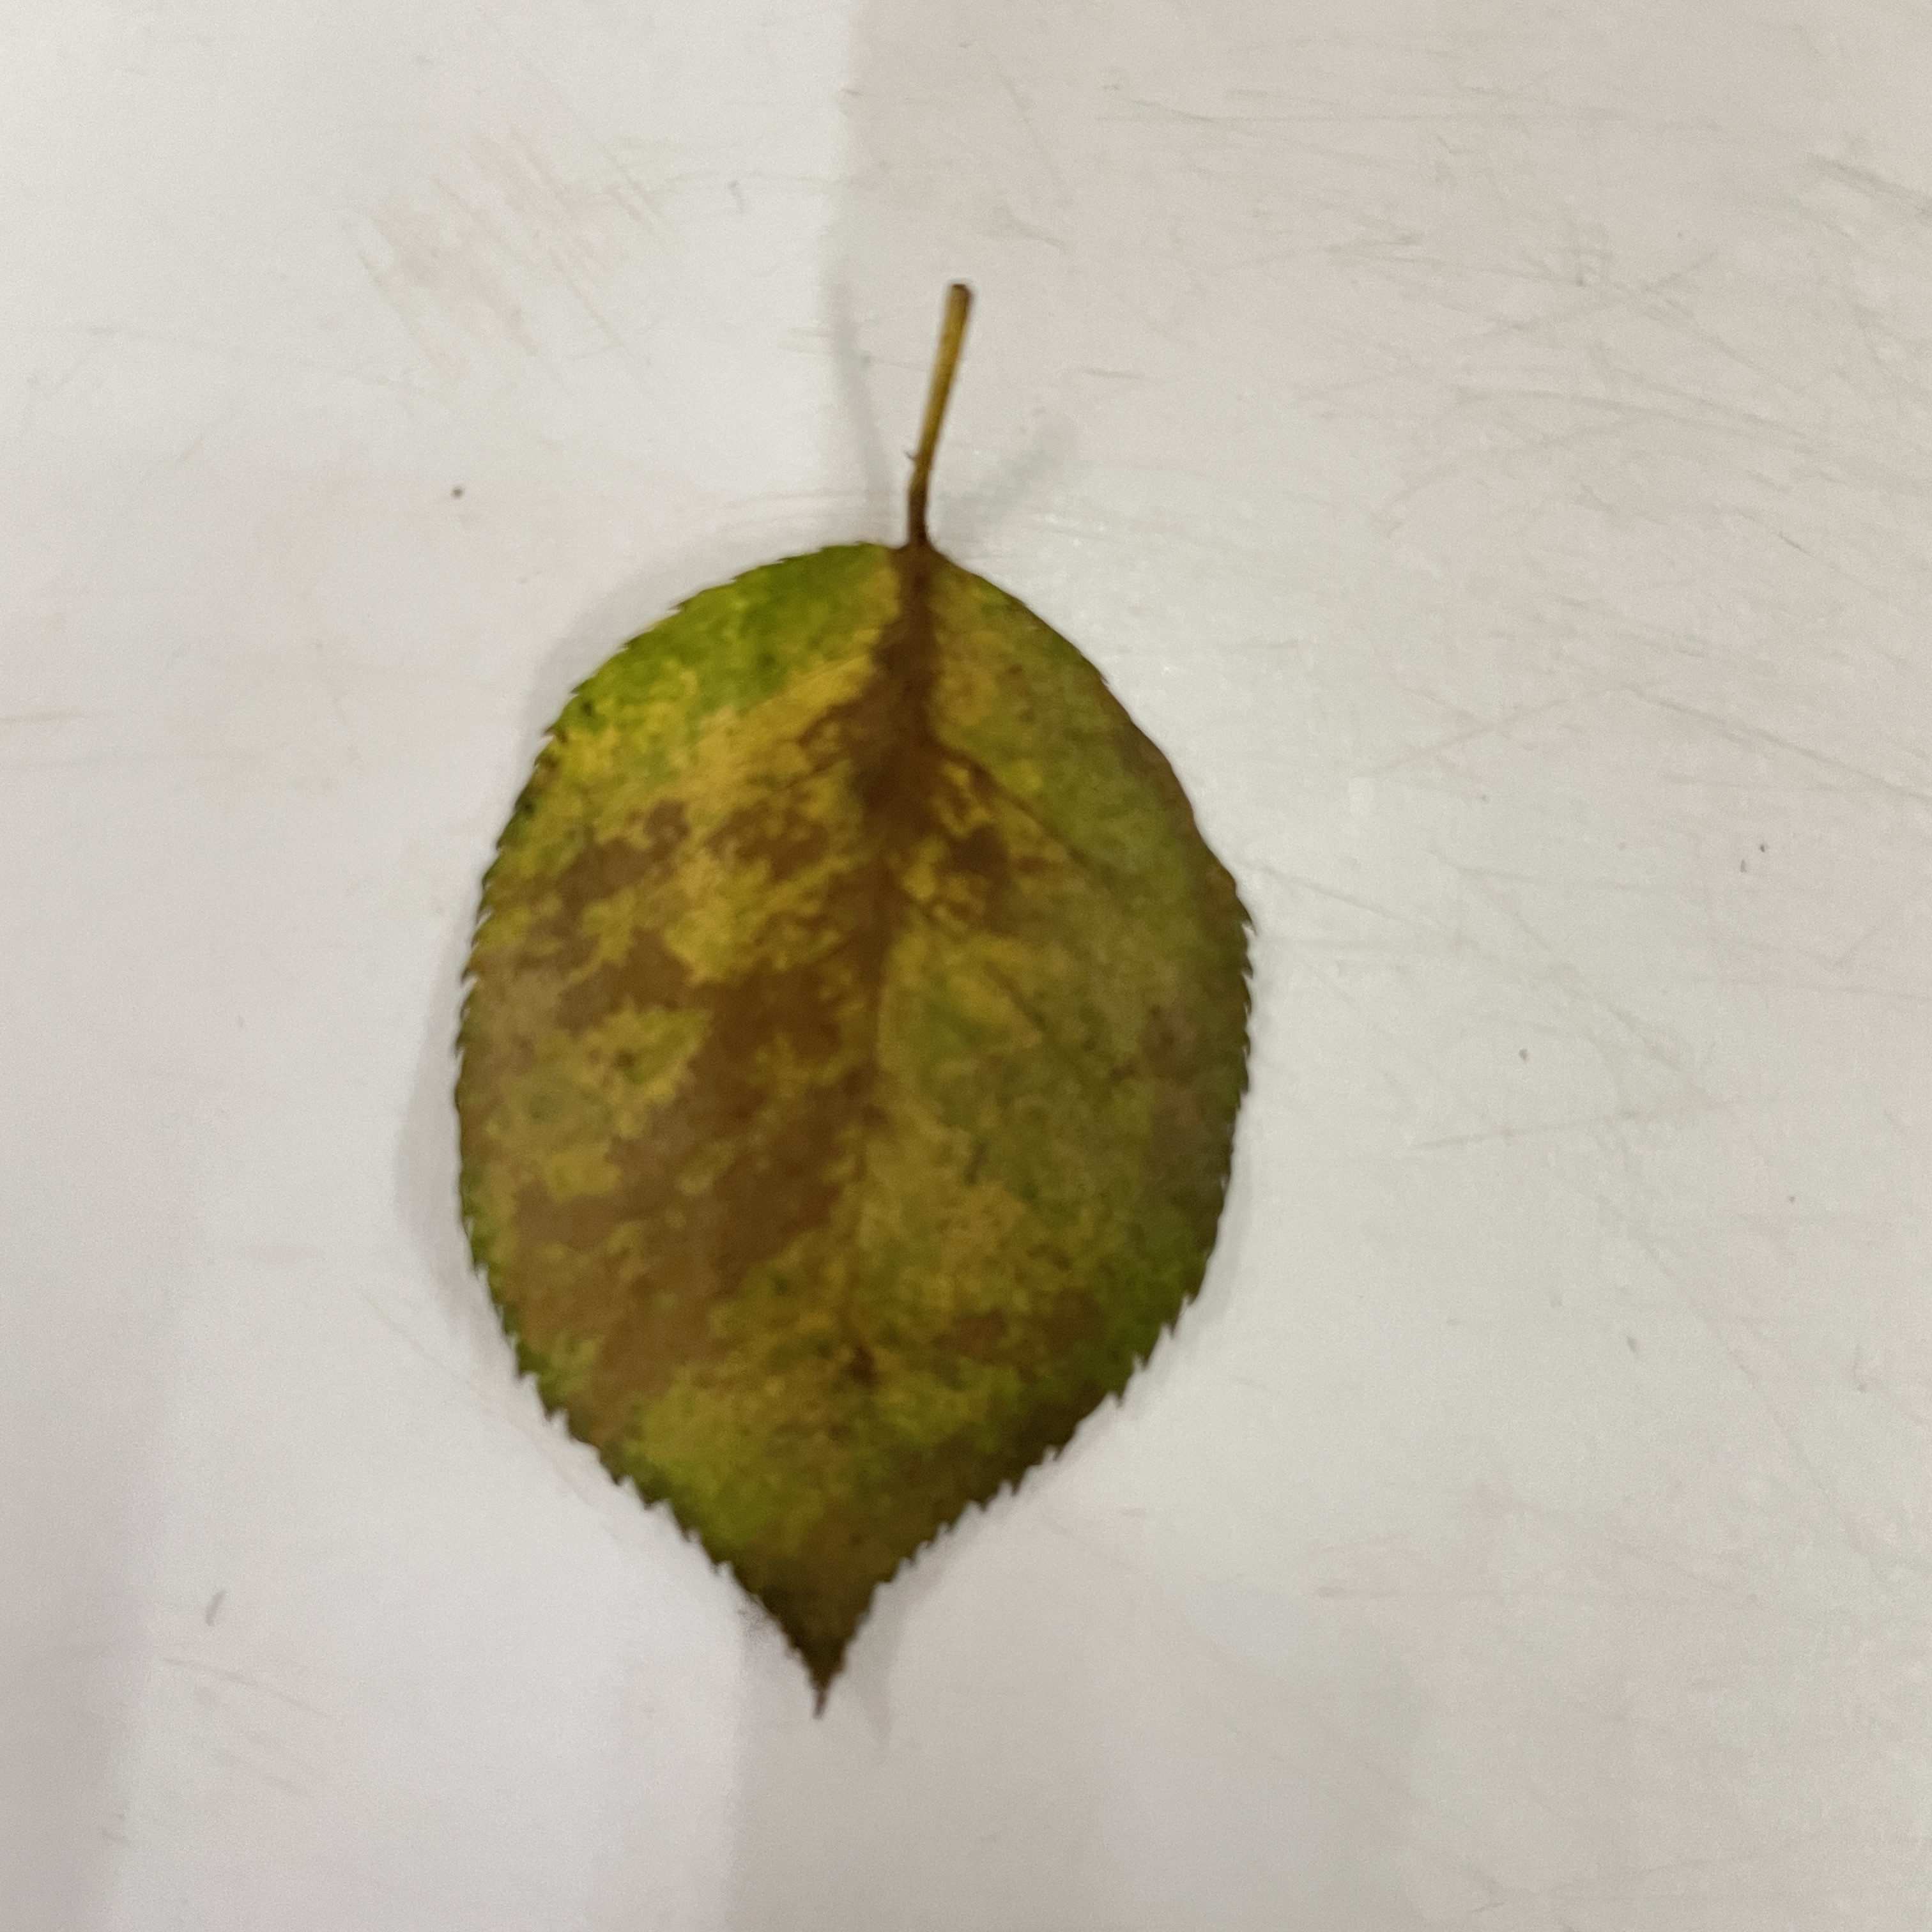
Label: Black Spot